Paula Patiño

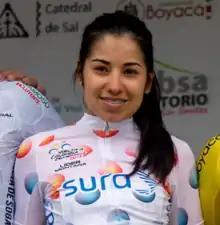
Patiño in 2018

Paula Andrea Patiño Bedoya (born 29 March 1997) is a Colombian racing cyclist, who currently rides for UCI Women's WorldTeam . She rode in the women's road race event at the 2018 UCI Road World Championships.